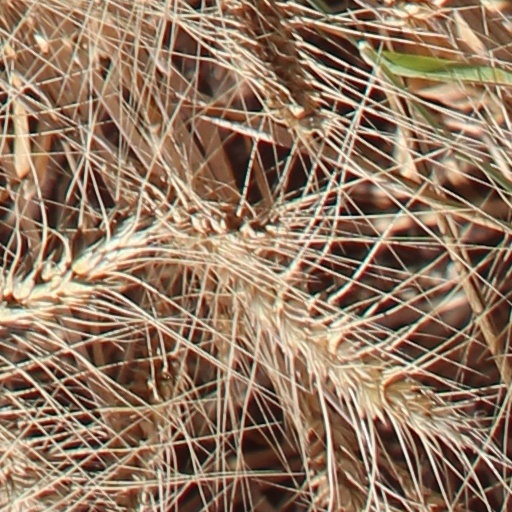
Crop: wheat